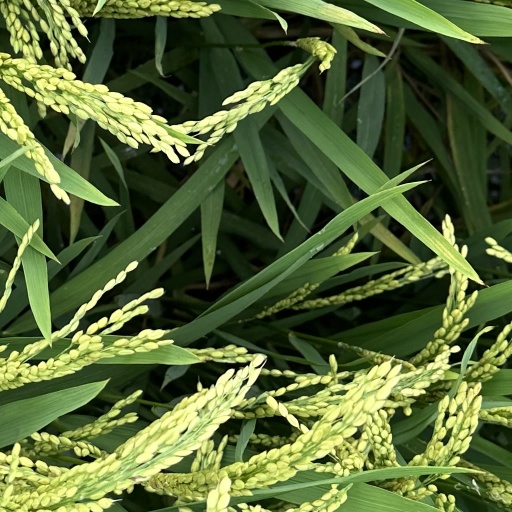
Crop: rice